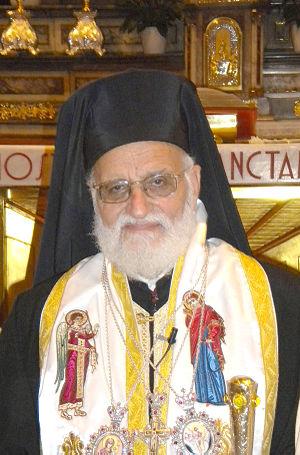
Grégoire III Laham, de son nom de naissance Loutfi Laham, né à Daraya, connu comme lieu de la conversion de Saint Paul, près de Damas, en Syrie, le 13 décembre 1933. Il a été de 2000 à 2017, le patriarche de l'Église catholique melkite, avec le titre de patriarche d'Antioche et de tout l'Orient, d'Alexandrie et de Jérusalem des melkites.